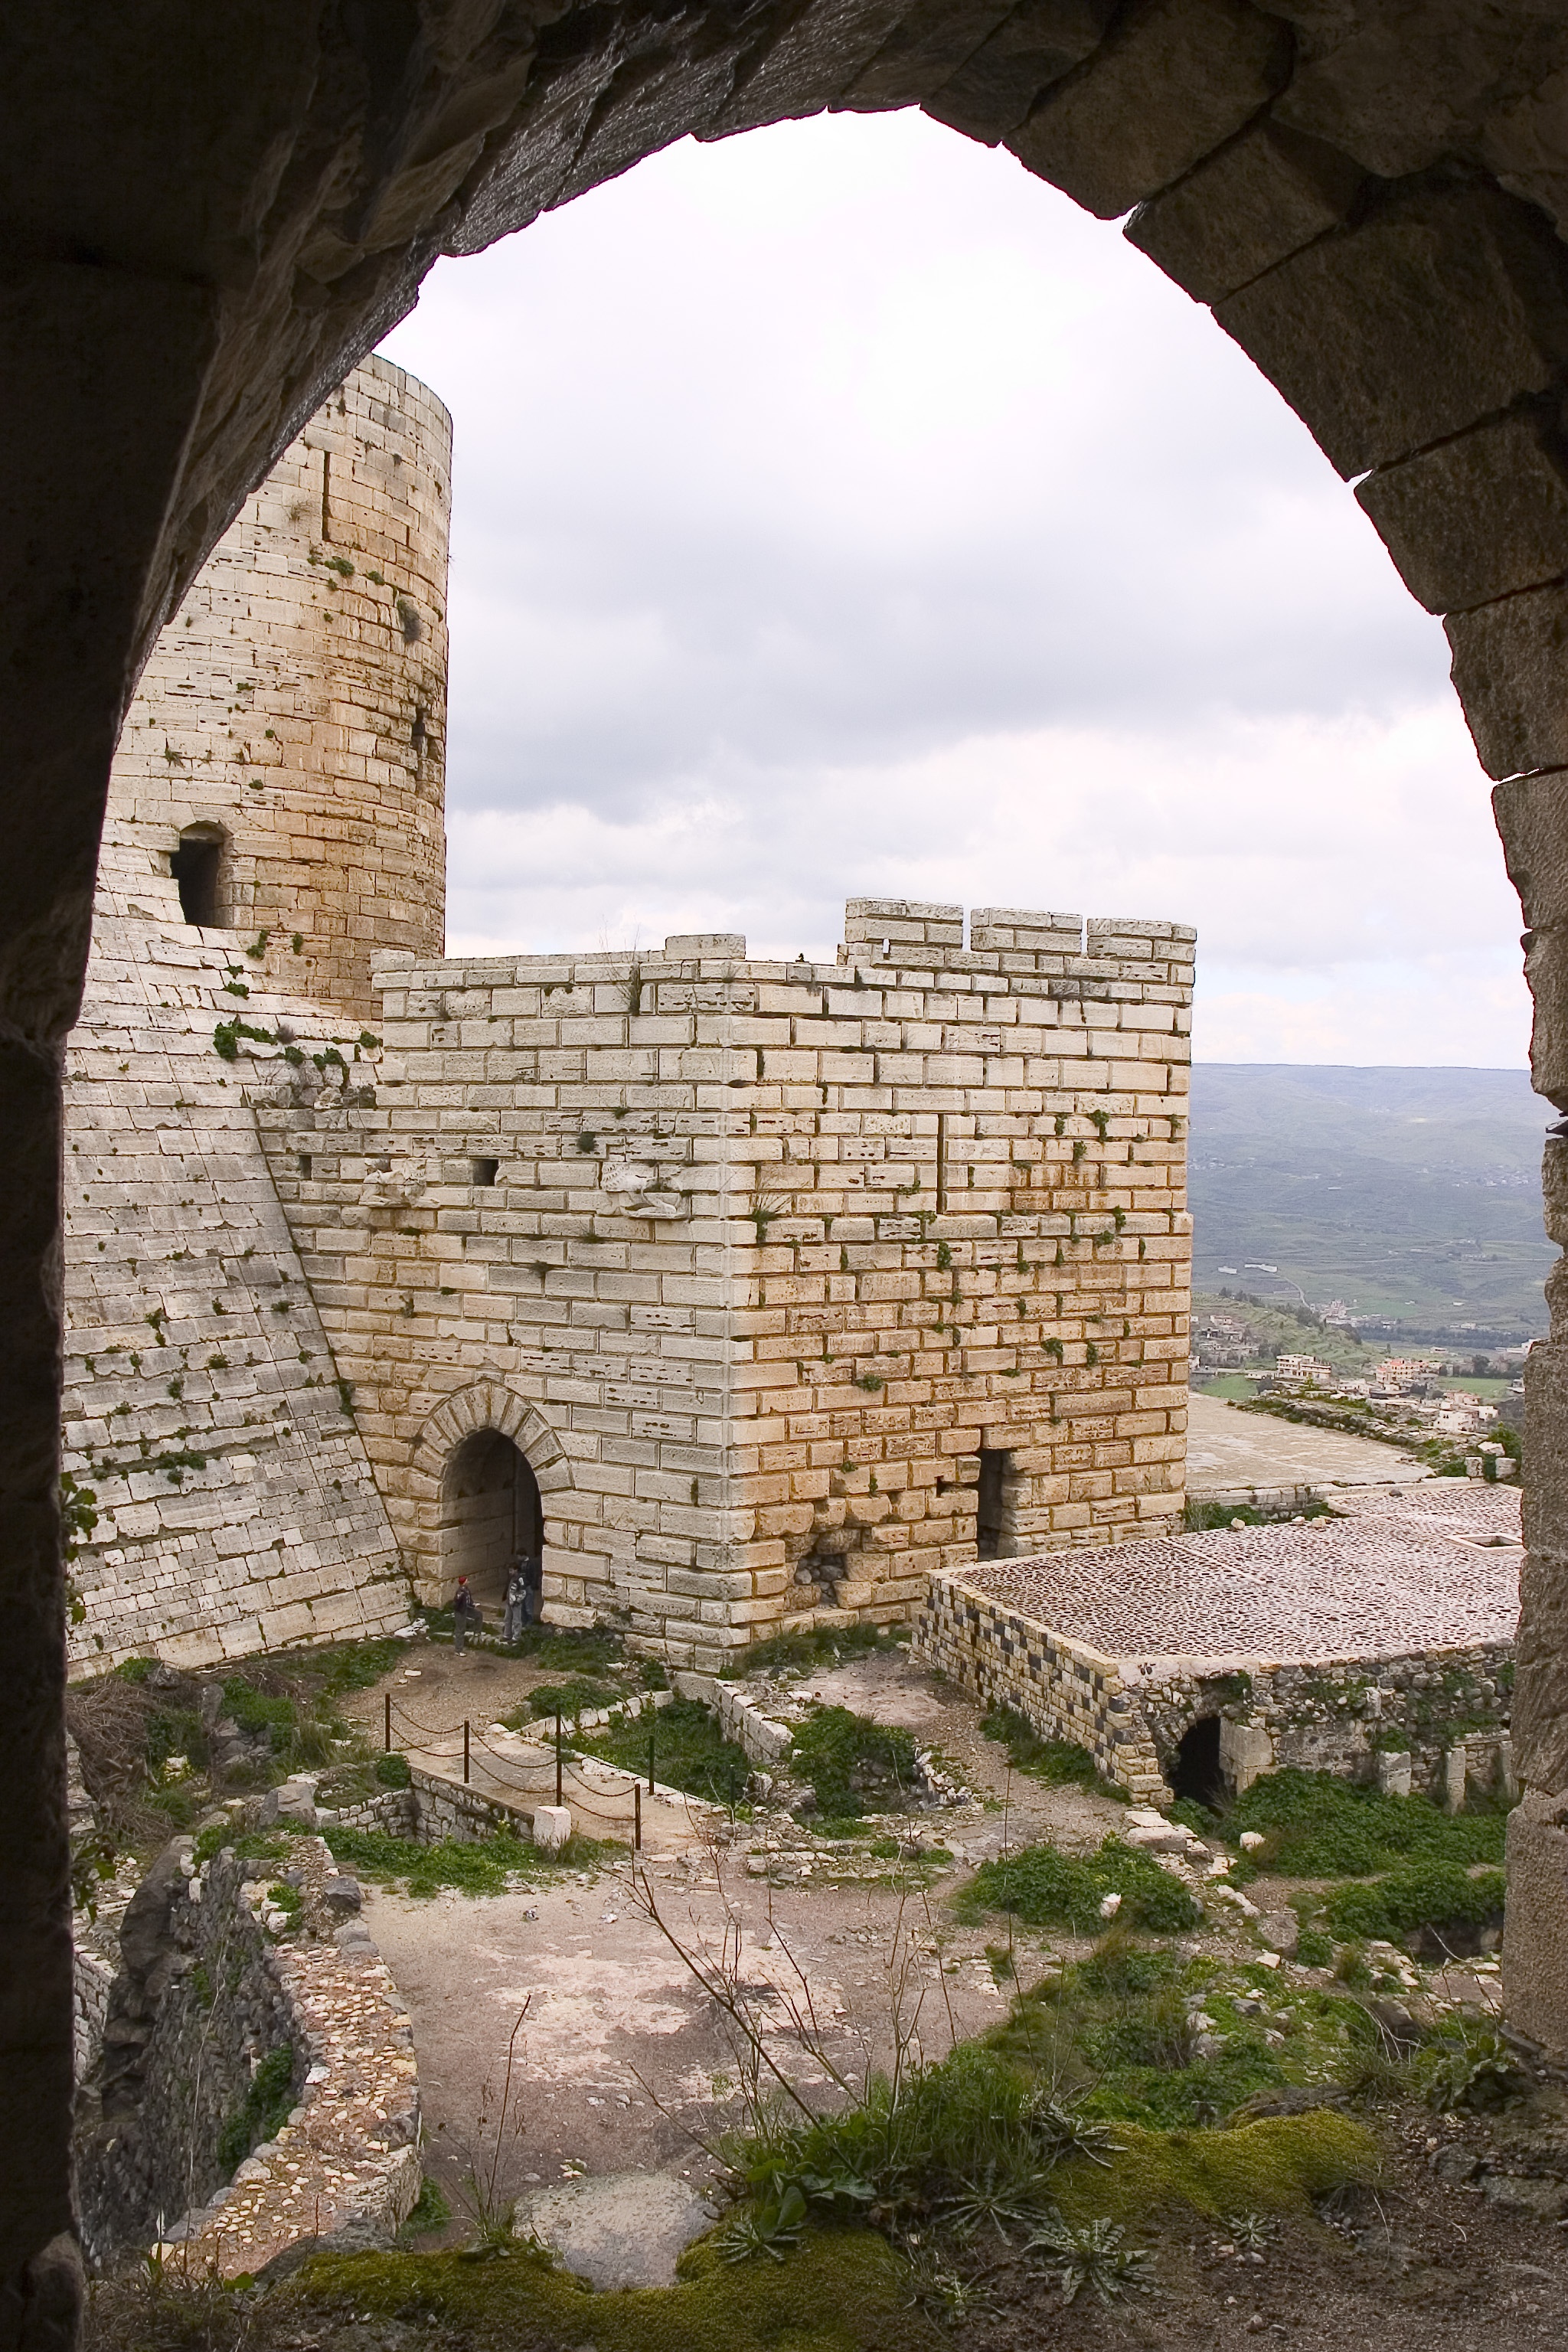
rock, building, monument, arch, castle, fortification, temple, ruins, monastery, history, unesco, middle ages, archaeological site, syria, historic site, ancient history, altheimat, crac des chevaliers, crusader castle, medieval castles, castle of the kurds